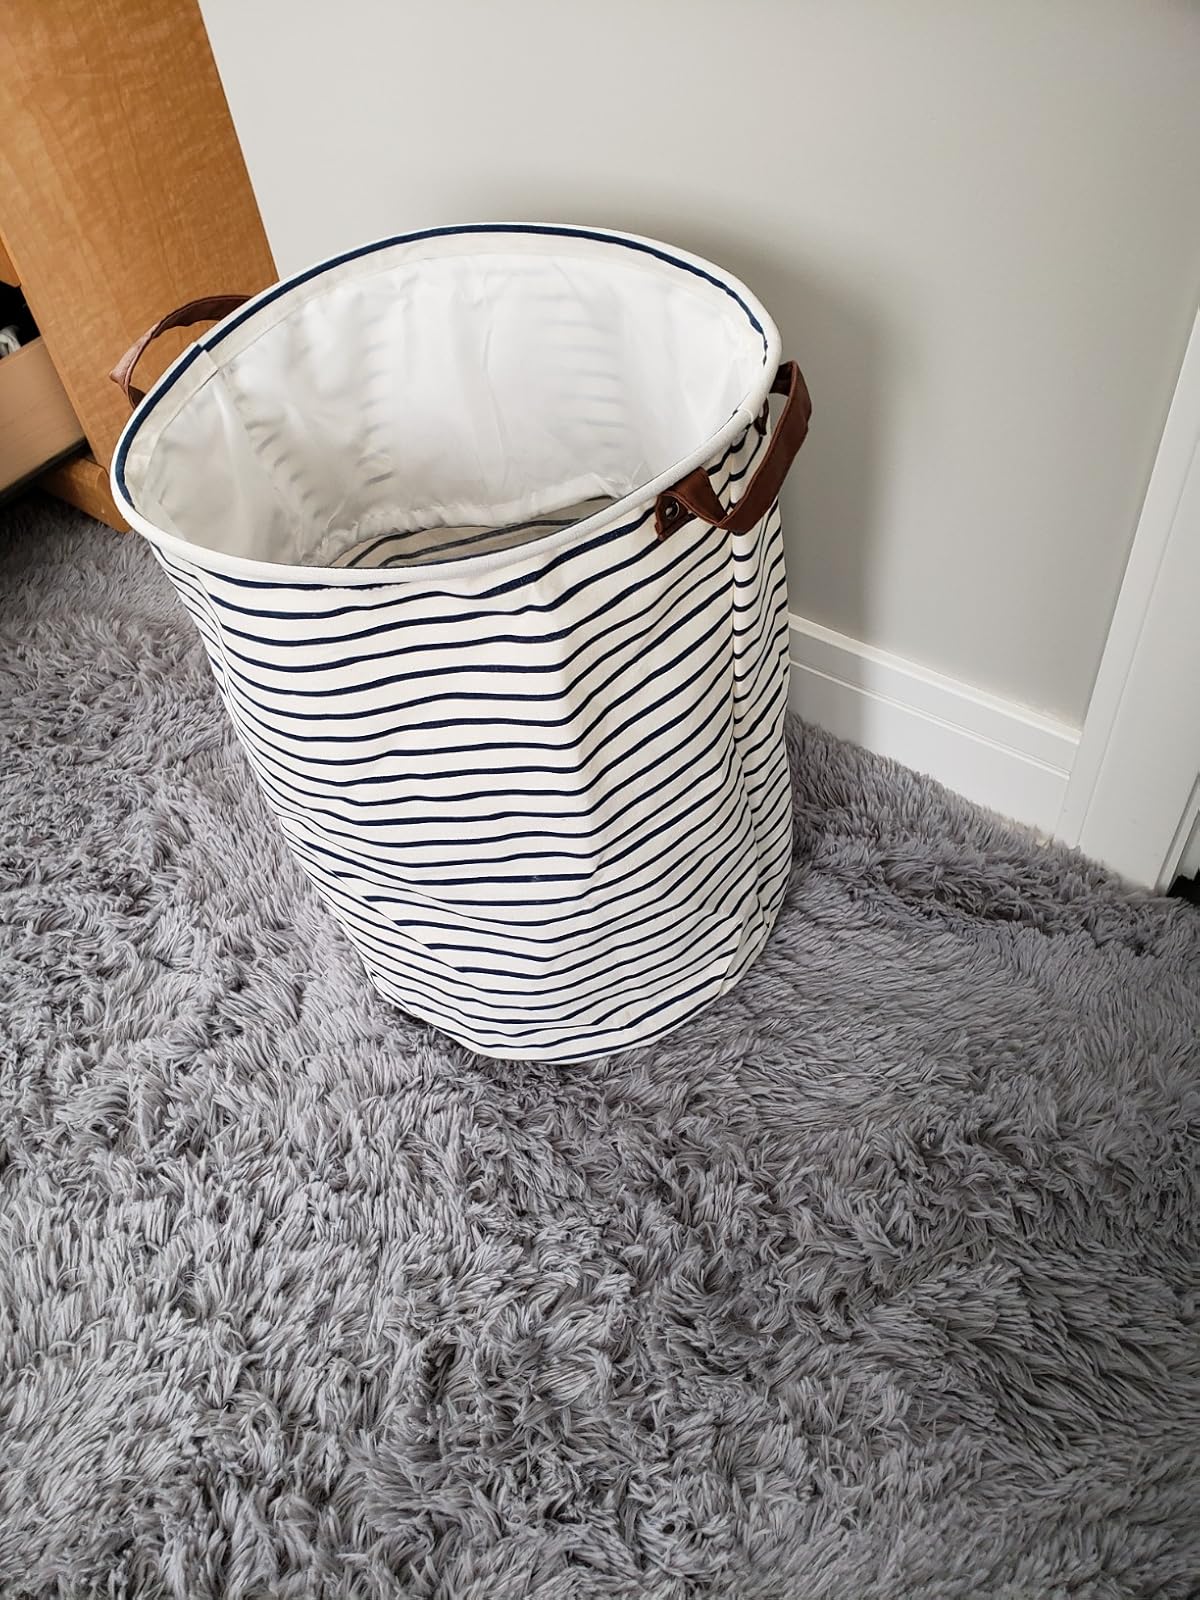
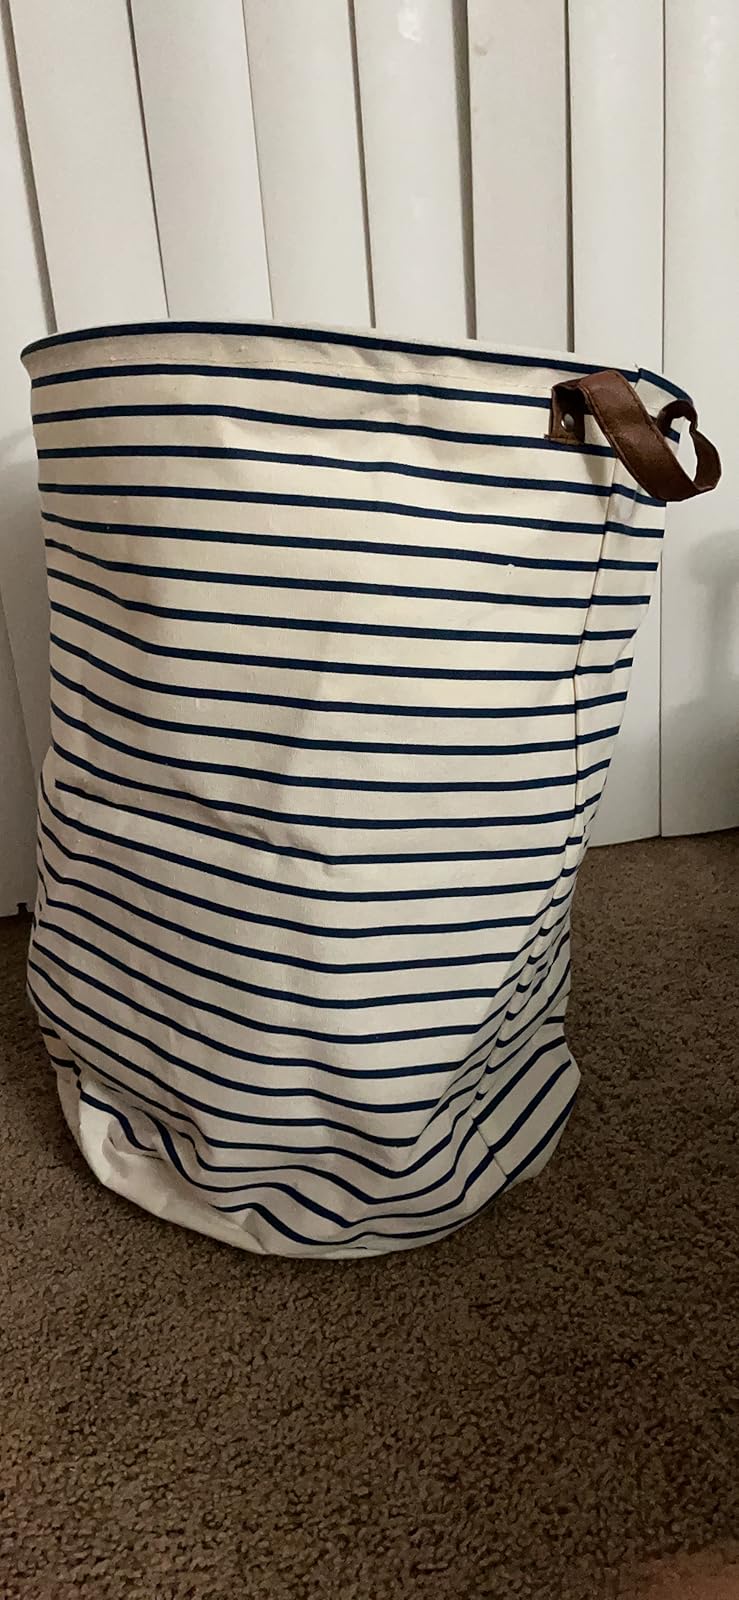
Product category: items_hamper
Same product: yes